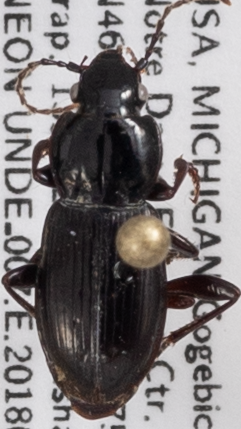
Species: Pterostichus pensylvanicus
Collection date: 2018-06-13 04:00:00
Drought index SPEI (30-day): -0.698
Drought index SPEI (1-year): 0.188
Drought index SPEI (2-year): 2.09